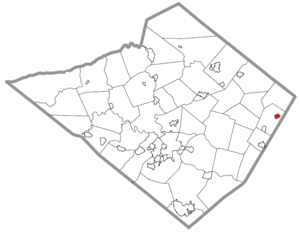
Bally, auparavant baptisé Goshenhoppen, est un borough situé à l'est du comté de Berks, en Pennsylvanie, aux États-Unis. En 2010, il comptait une population de 1 090 habitants. Il est incorporé en 1912.